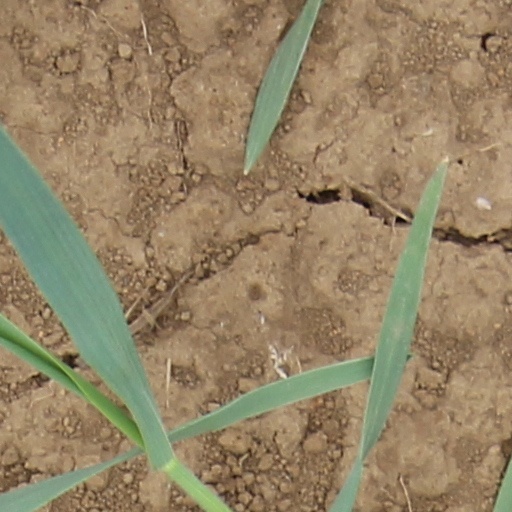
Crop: wheat